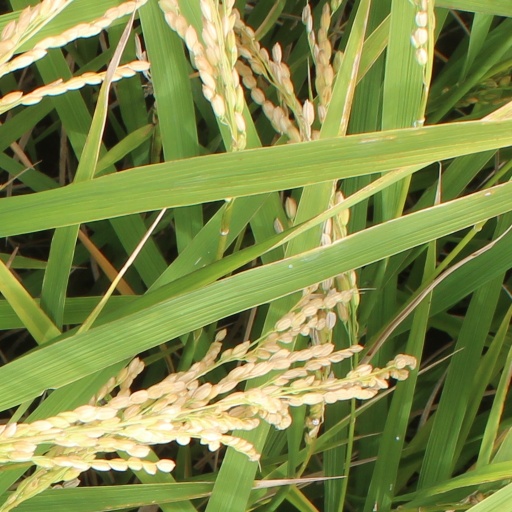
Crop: rice